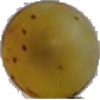
Label: white_grape